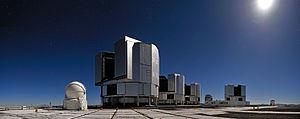
Le Precision Integrated-Optics Near-infrared Imaging ExpeRiment est un instrument visiteur astronomique développé en 2010 par l'Institut de planétologie et d'astrophysique de Grenoble pour le Very Large Telescope Interferometer.